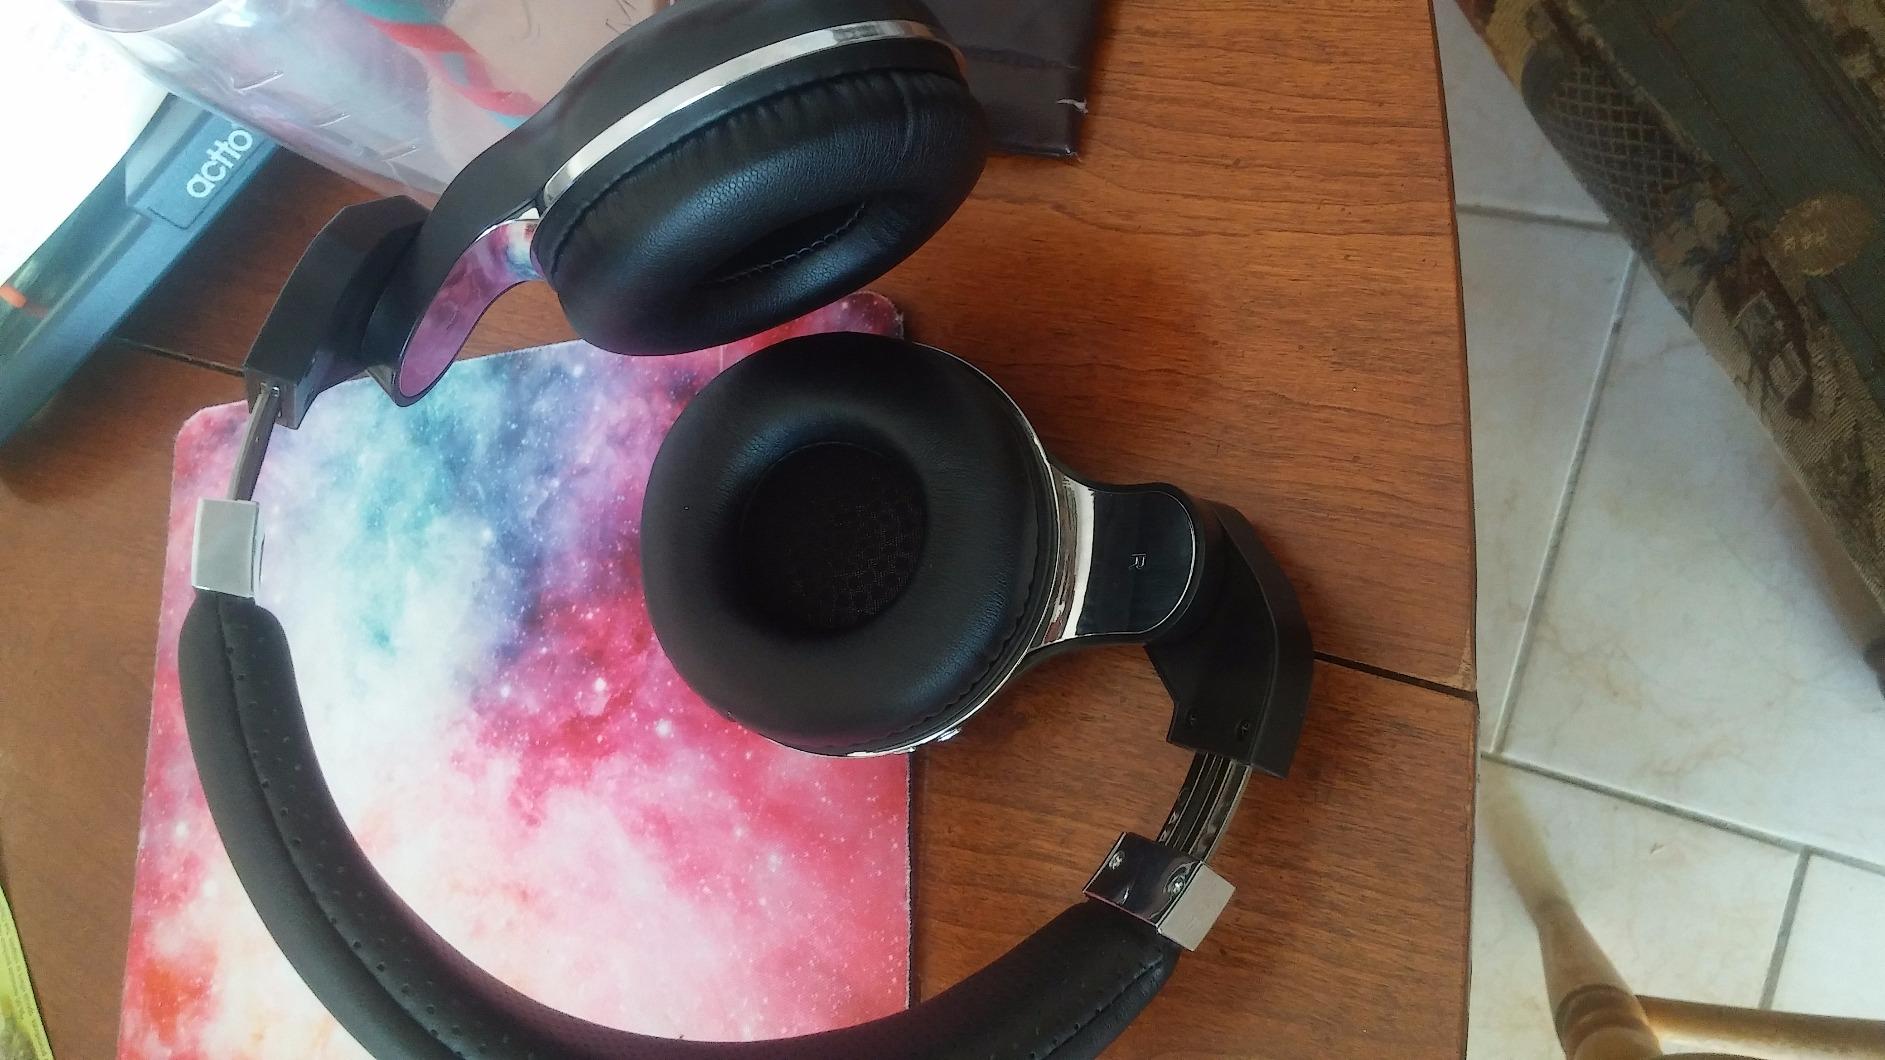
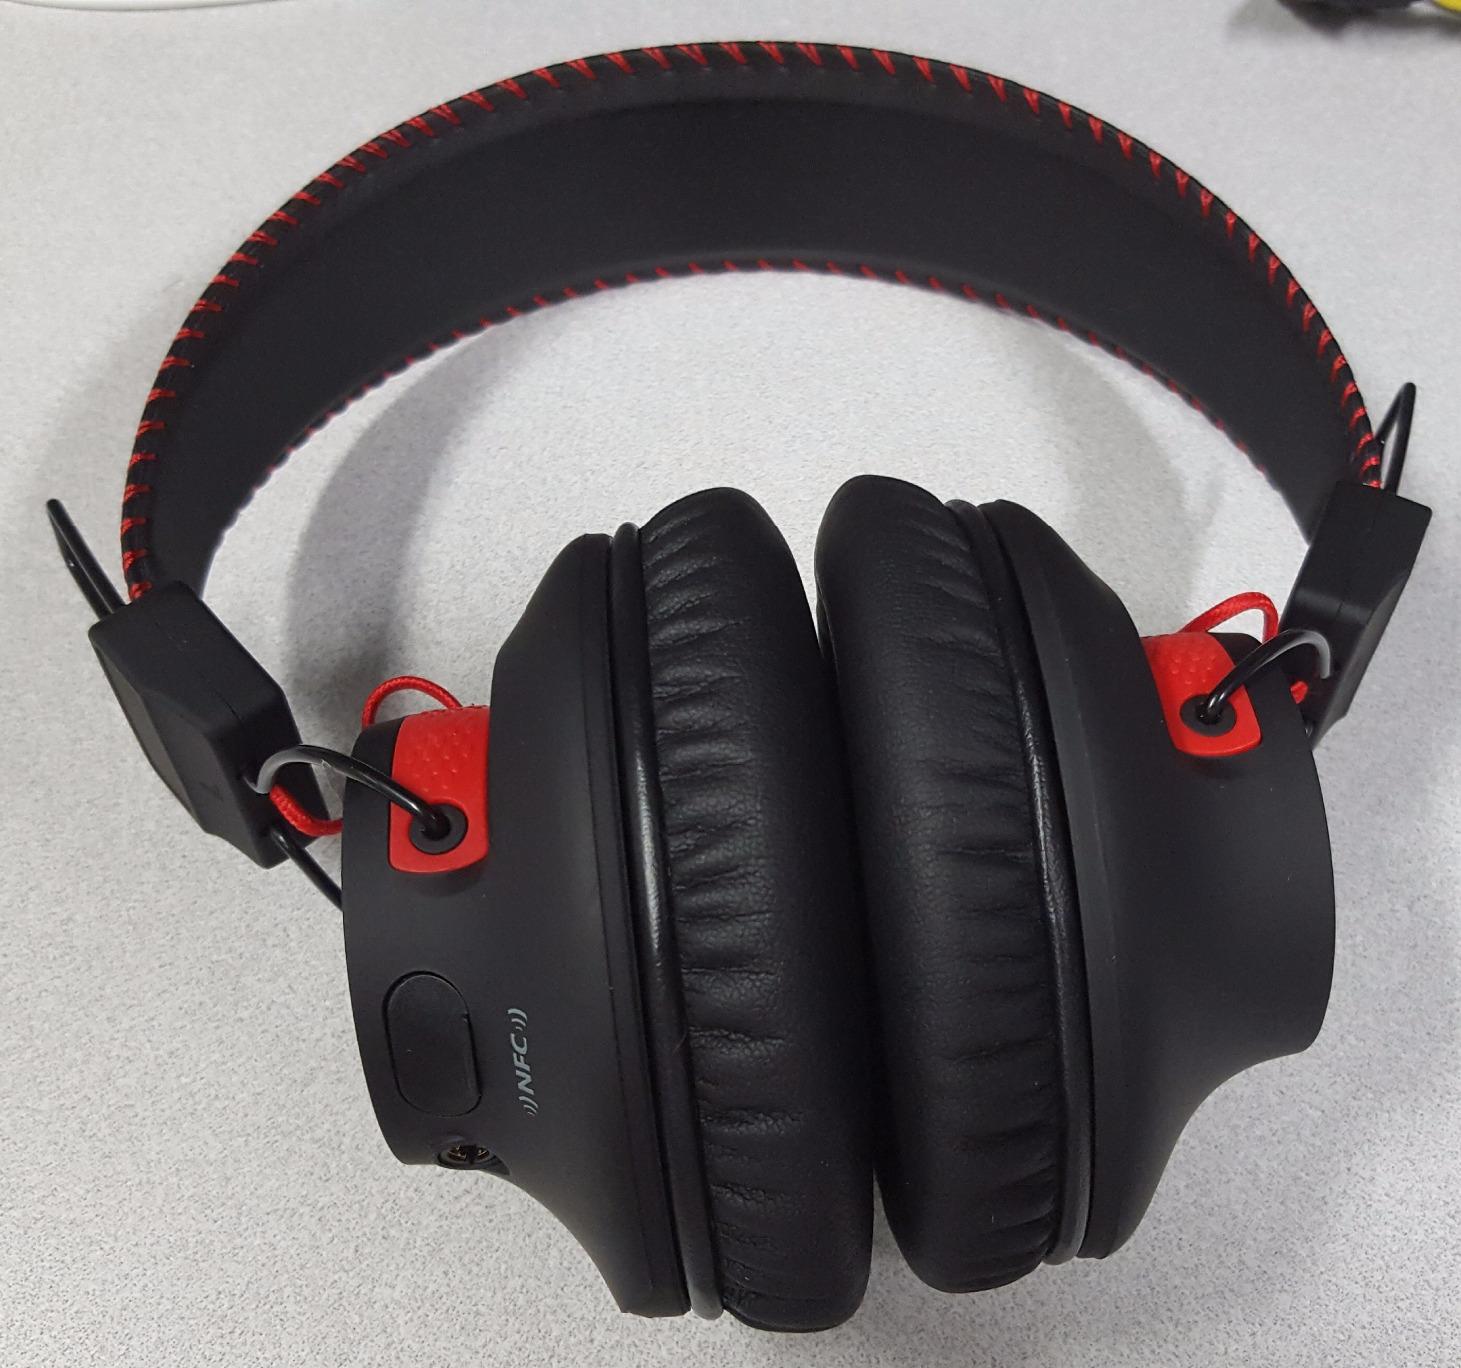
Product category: headphones
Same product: no